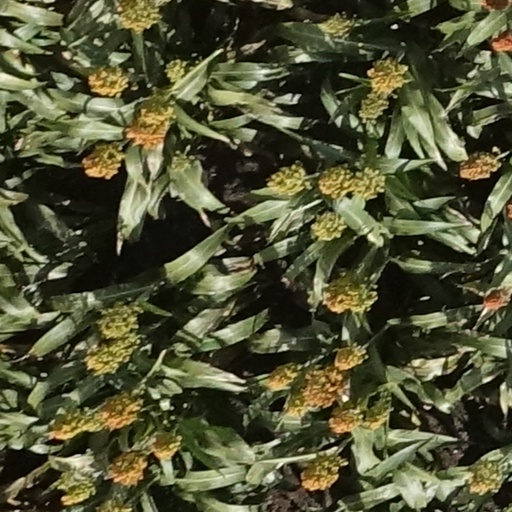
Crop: sorghum